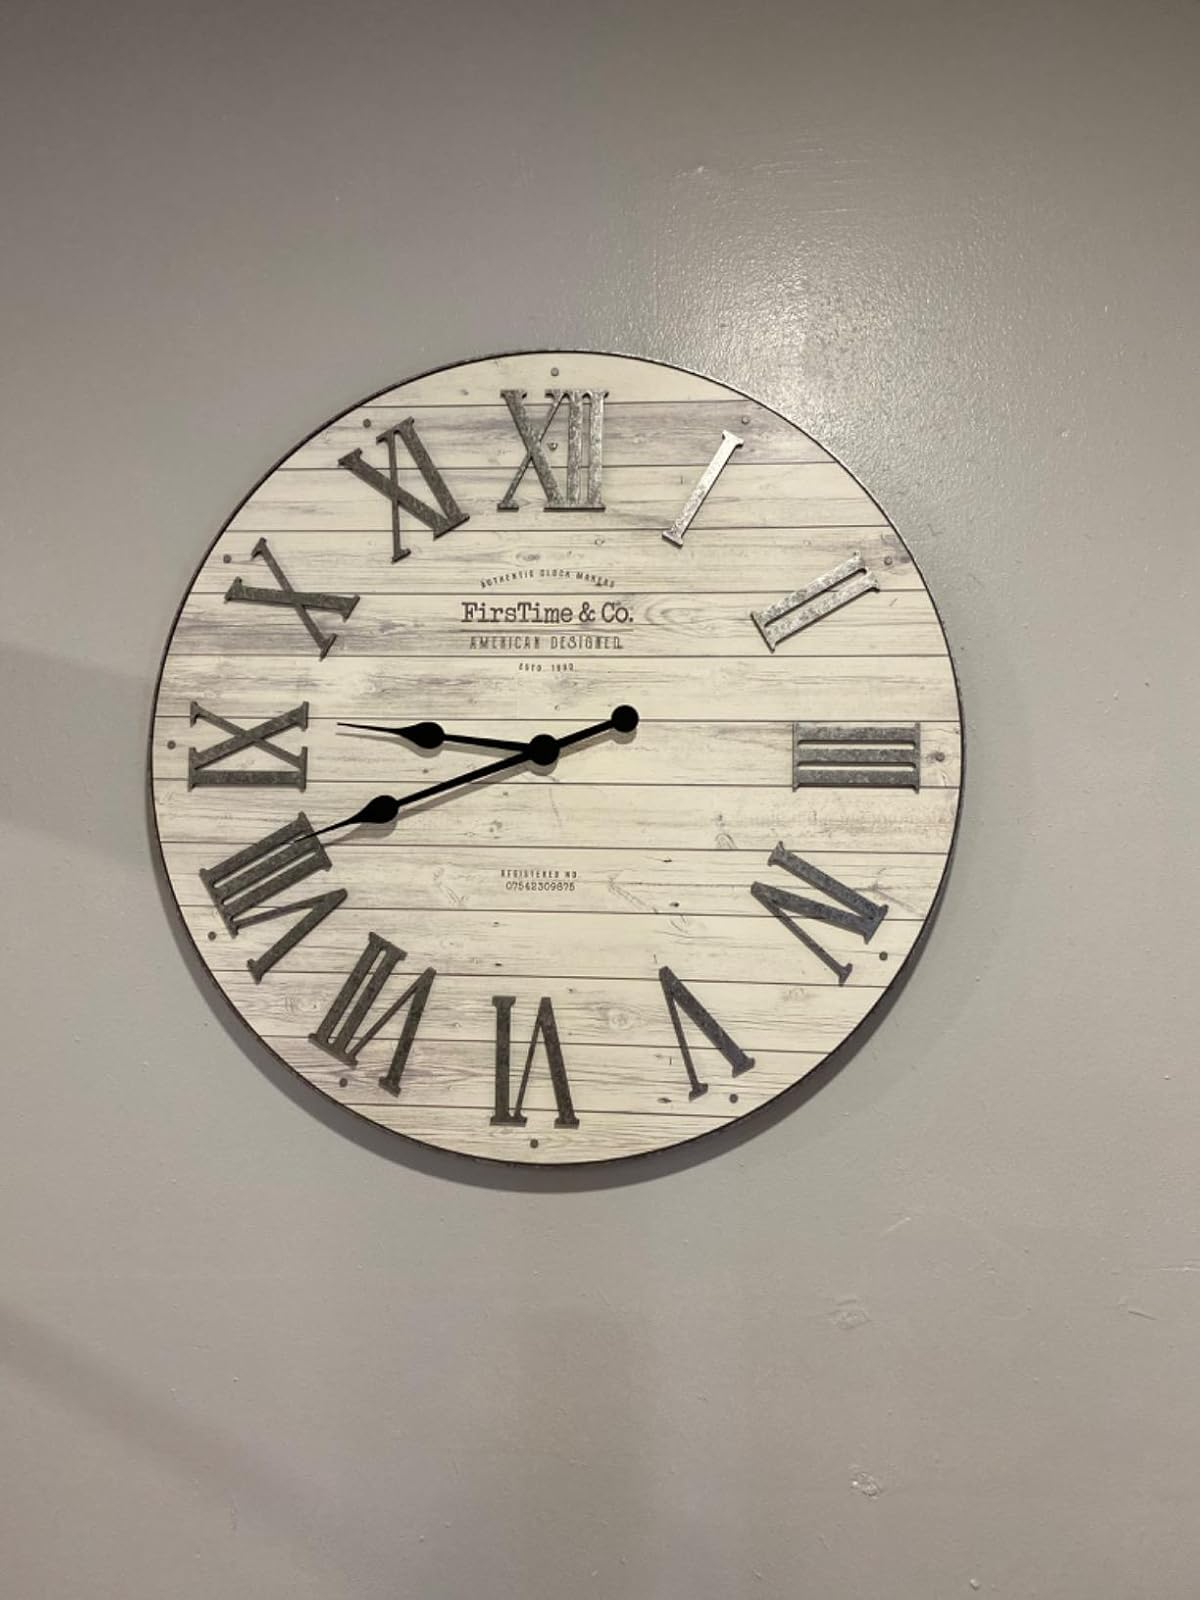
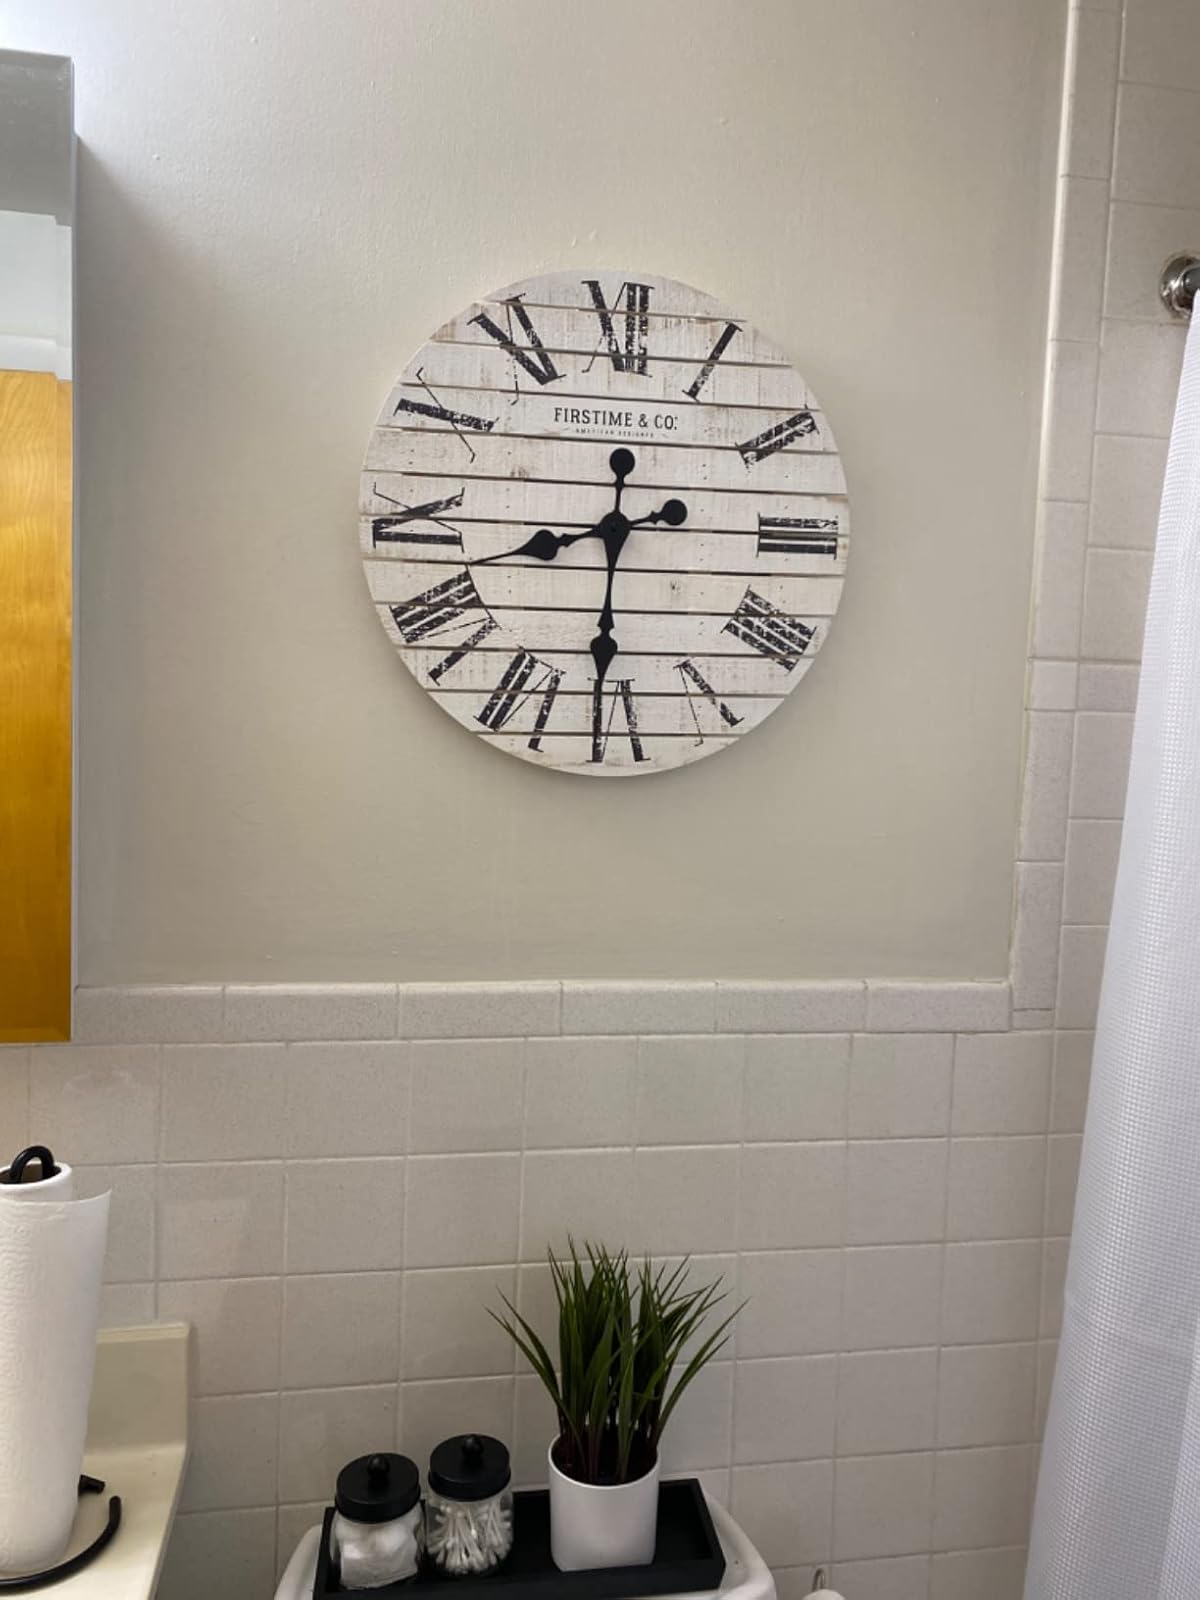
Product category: clock
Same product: no